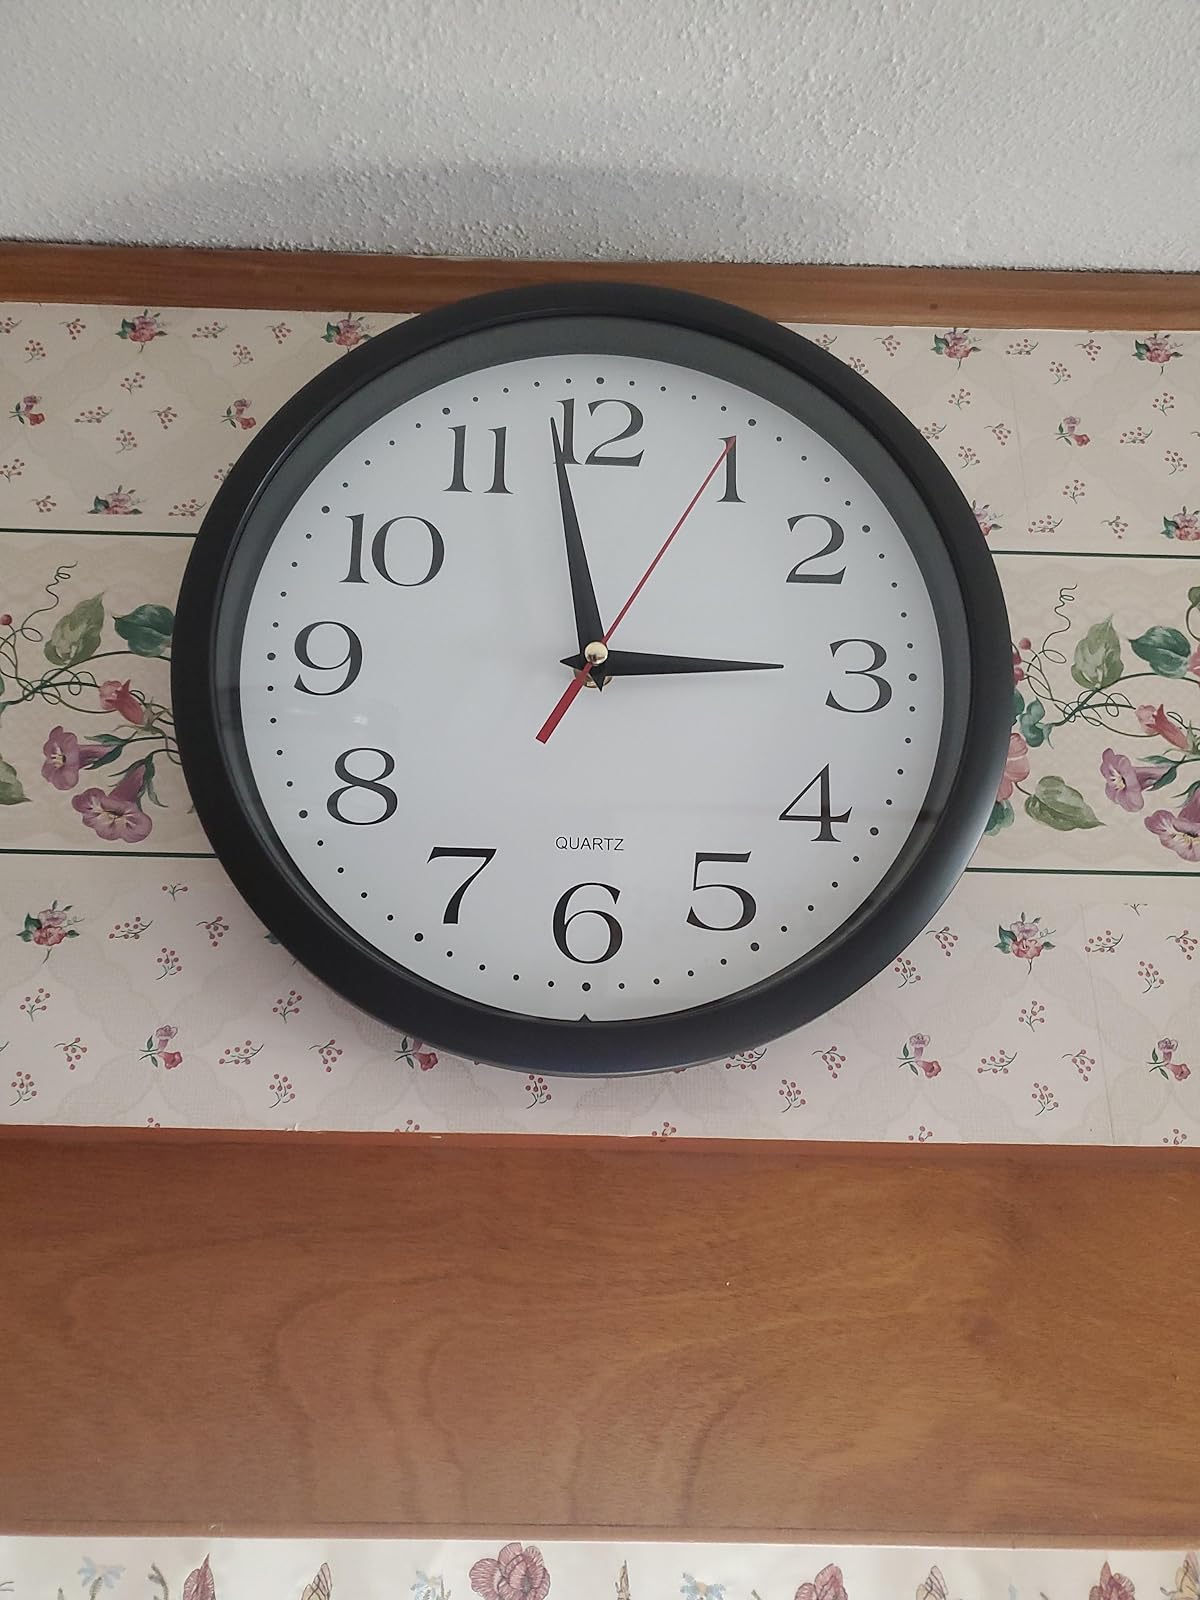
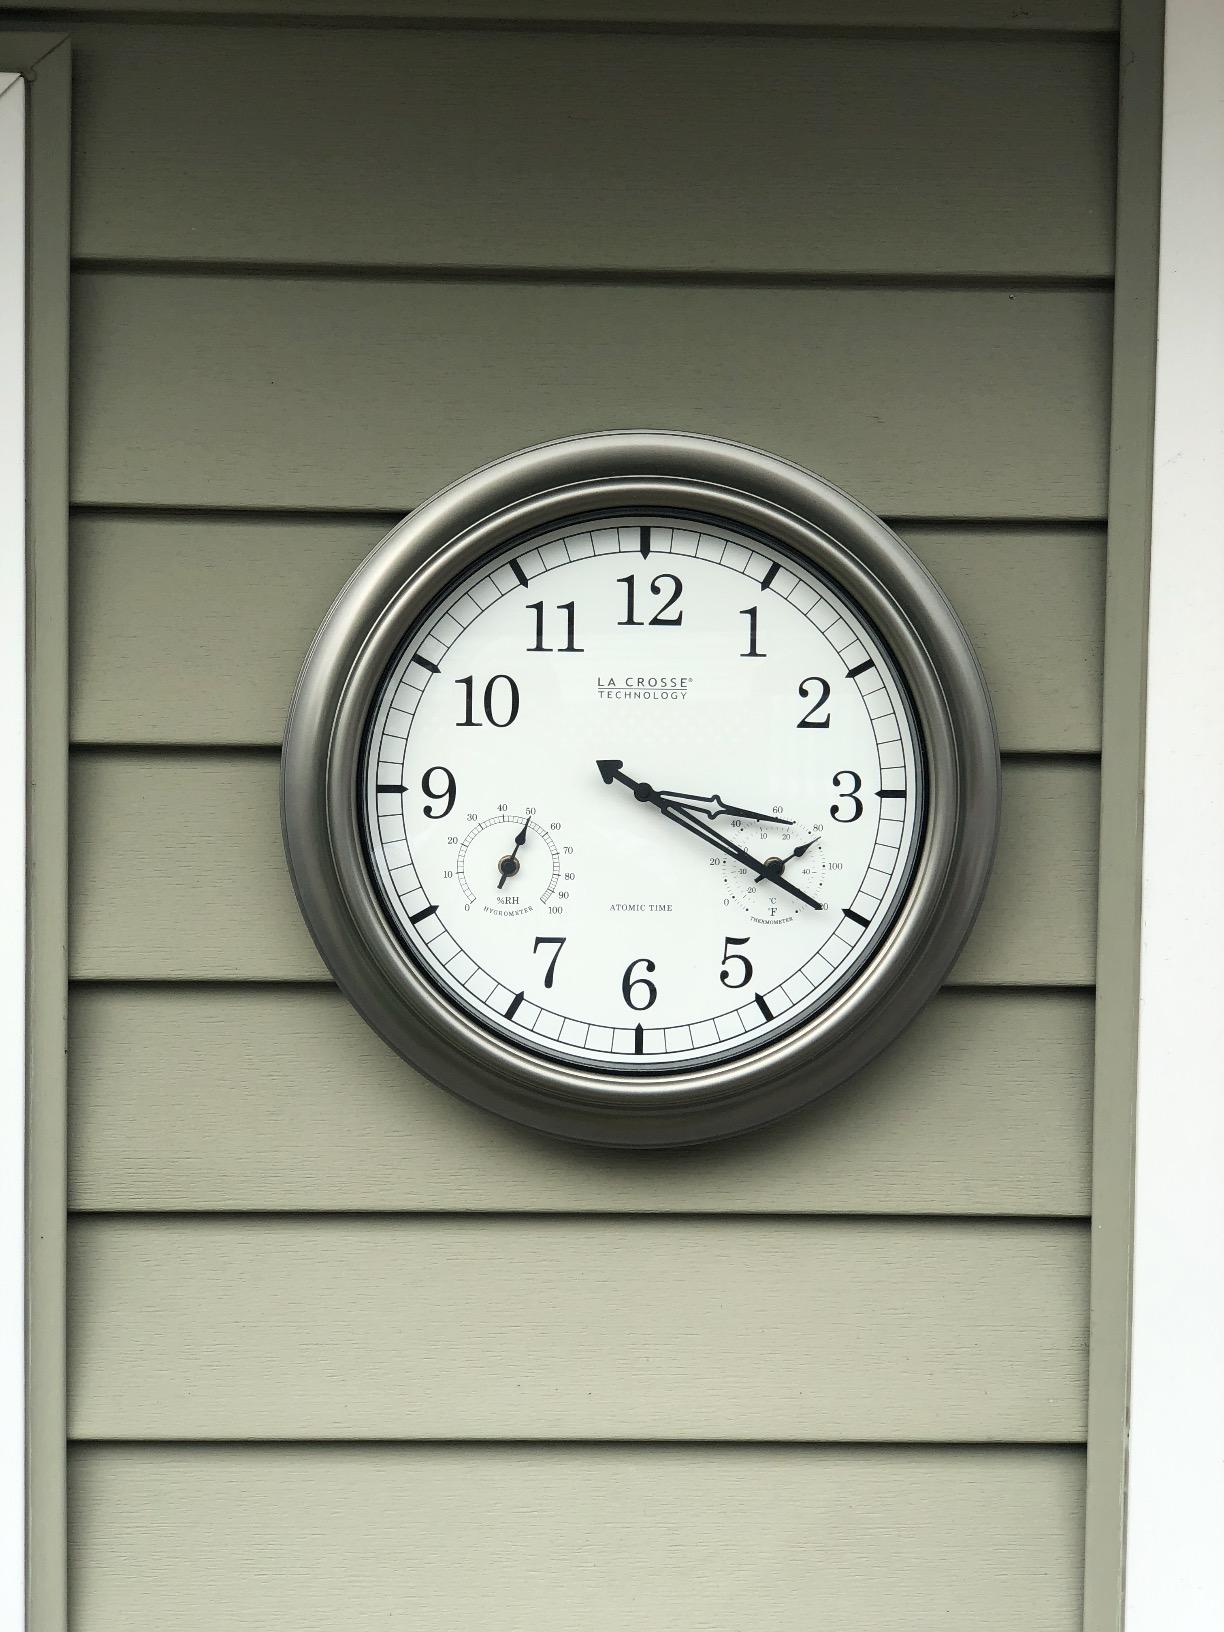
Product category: clock
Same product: no